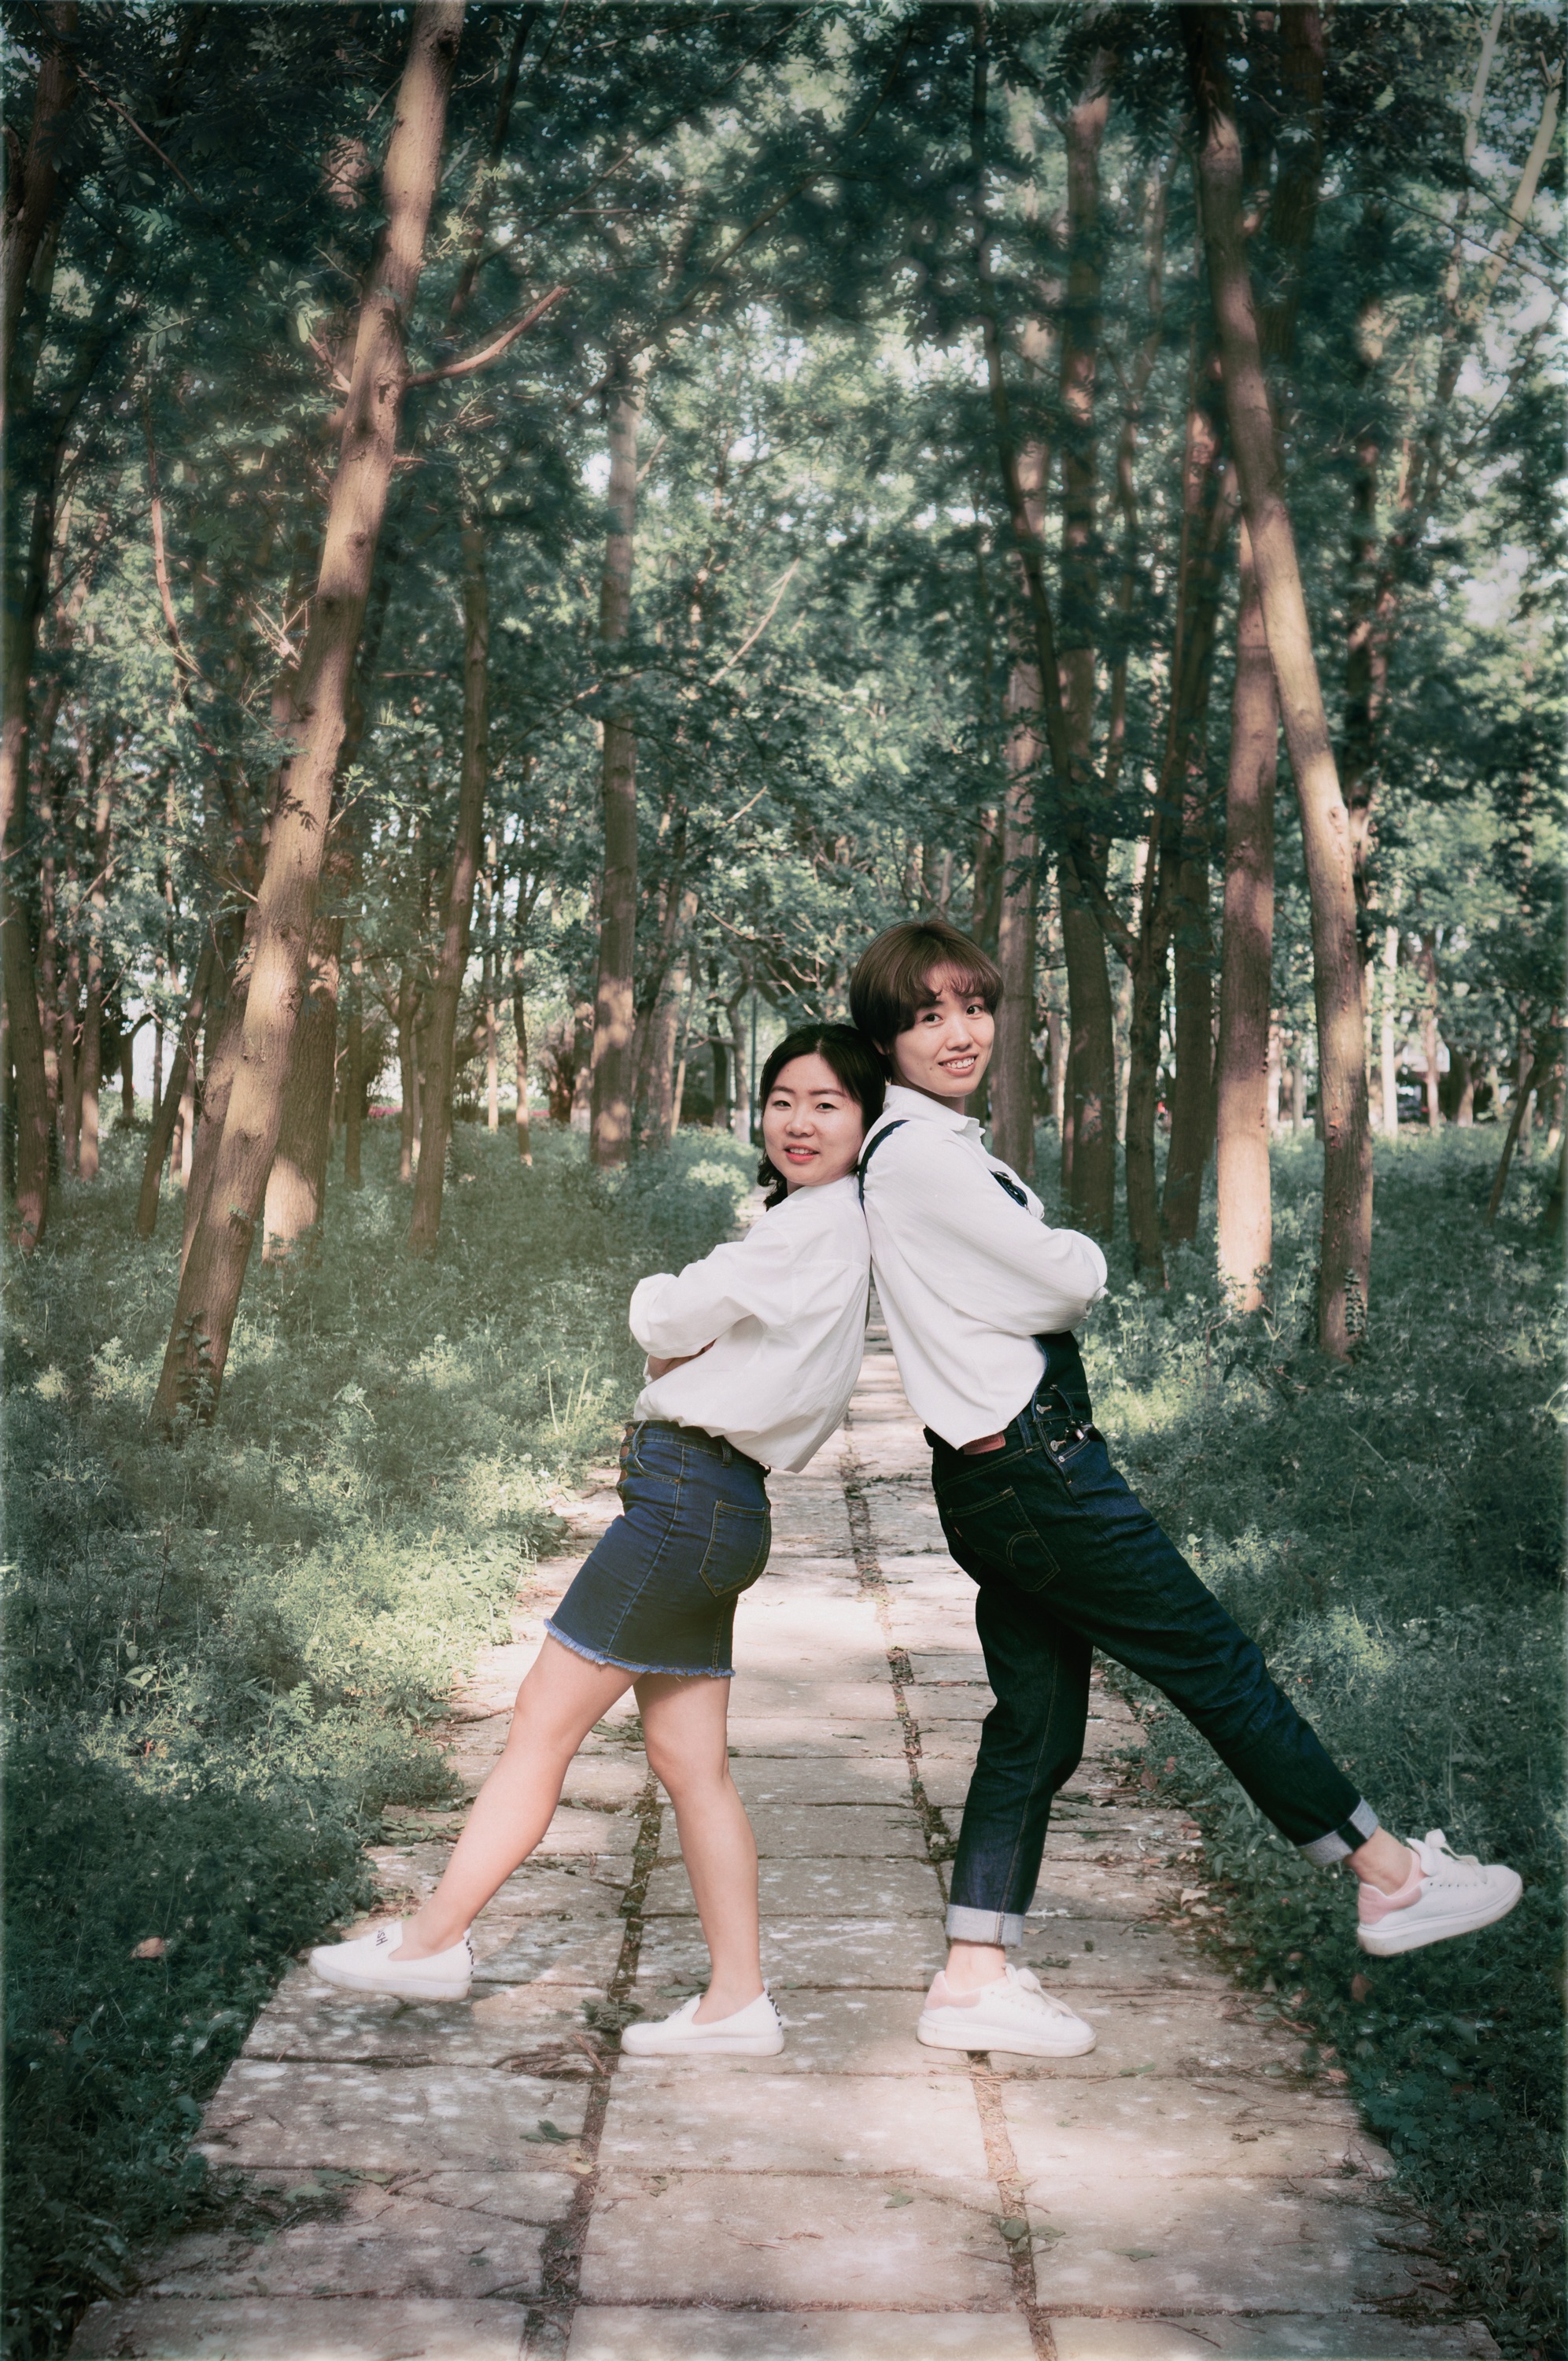
people, trail, photography, spring, green, romance, woods, ceremony, girls, photograph, image, campus, interaction